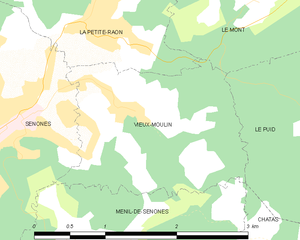
Carte des communes françaises Vieux-Moulin